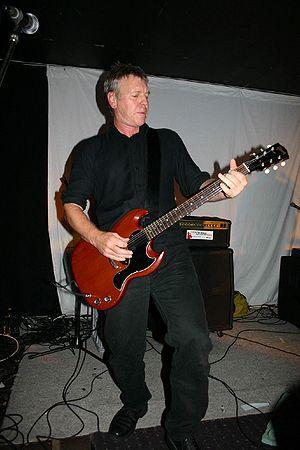
Martin Rotsey est l'un des deux guitaristes du groupe australien Midnight Oil ; à l'origine, il devait en être le bassiste. Sa complémentarité avec Jim Moginie a été l'un des principaux atouts du groupe. Depuis la séparation de Midnight Oil, il a joué avec quelques artistes australiens, entre autres sur l'album solo de Jim Moginie. Il est aussi l'un des guitaristes des groupes Ghostwriters et Angry Tradesmen, dont Rob Hirst fait aussi partie. Midnight Oil se reforme en 2017 pour une tournée mondiale.
Midnight Oil, parfois appelé, principalement par les fans, The Oils, est un groupe de rock australien, originaire de Sydney, en Nouvelle-Galles du Sud. Le groupe commence sa carrière en 1972 sous le nom de The Farm qui devient par la suite Midnight Oil. Le groupe se reforme en 2016 pour une tournée mondiale, après s'être séparé en 2002. Célèbre notamment pour ses engagements écologistes, antinucléaires, pacifistes, et en faveur des aborigènes d'Australie avec la chanson Beds Are Burning extraite de l'album Diesel and Dust en 1987.